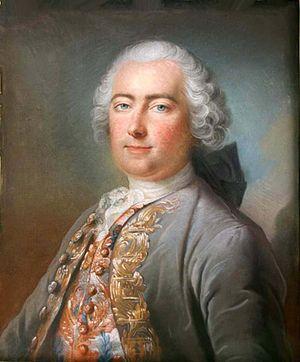
Jonquerets-de-Livet est une ancienne commune française, située dans le département de l'Eure en région Normandie, devenue le 1ᵉʳ janvier 2016 une commune déléguée au sein de la commune nouvelle de Mesnil-en-Ouche.